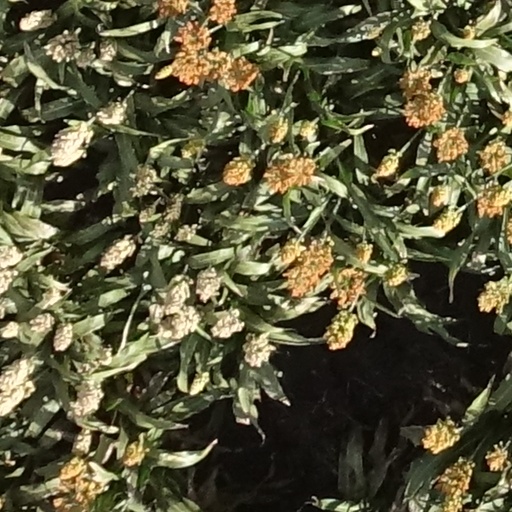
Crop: sorghum